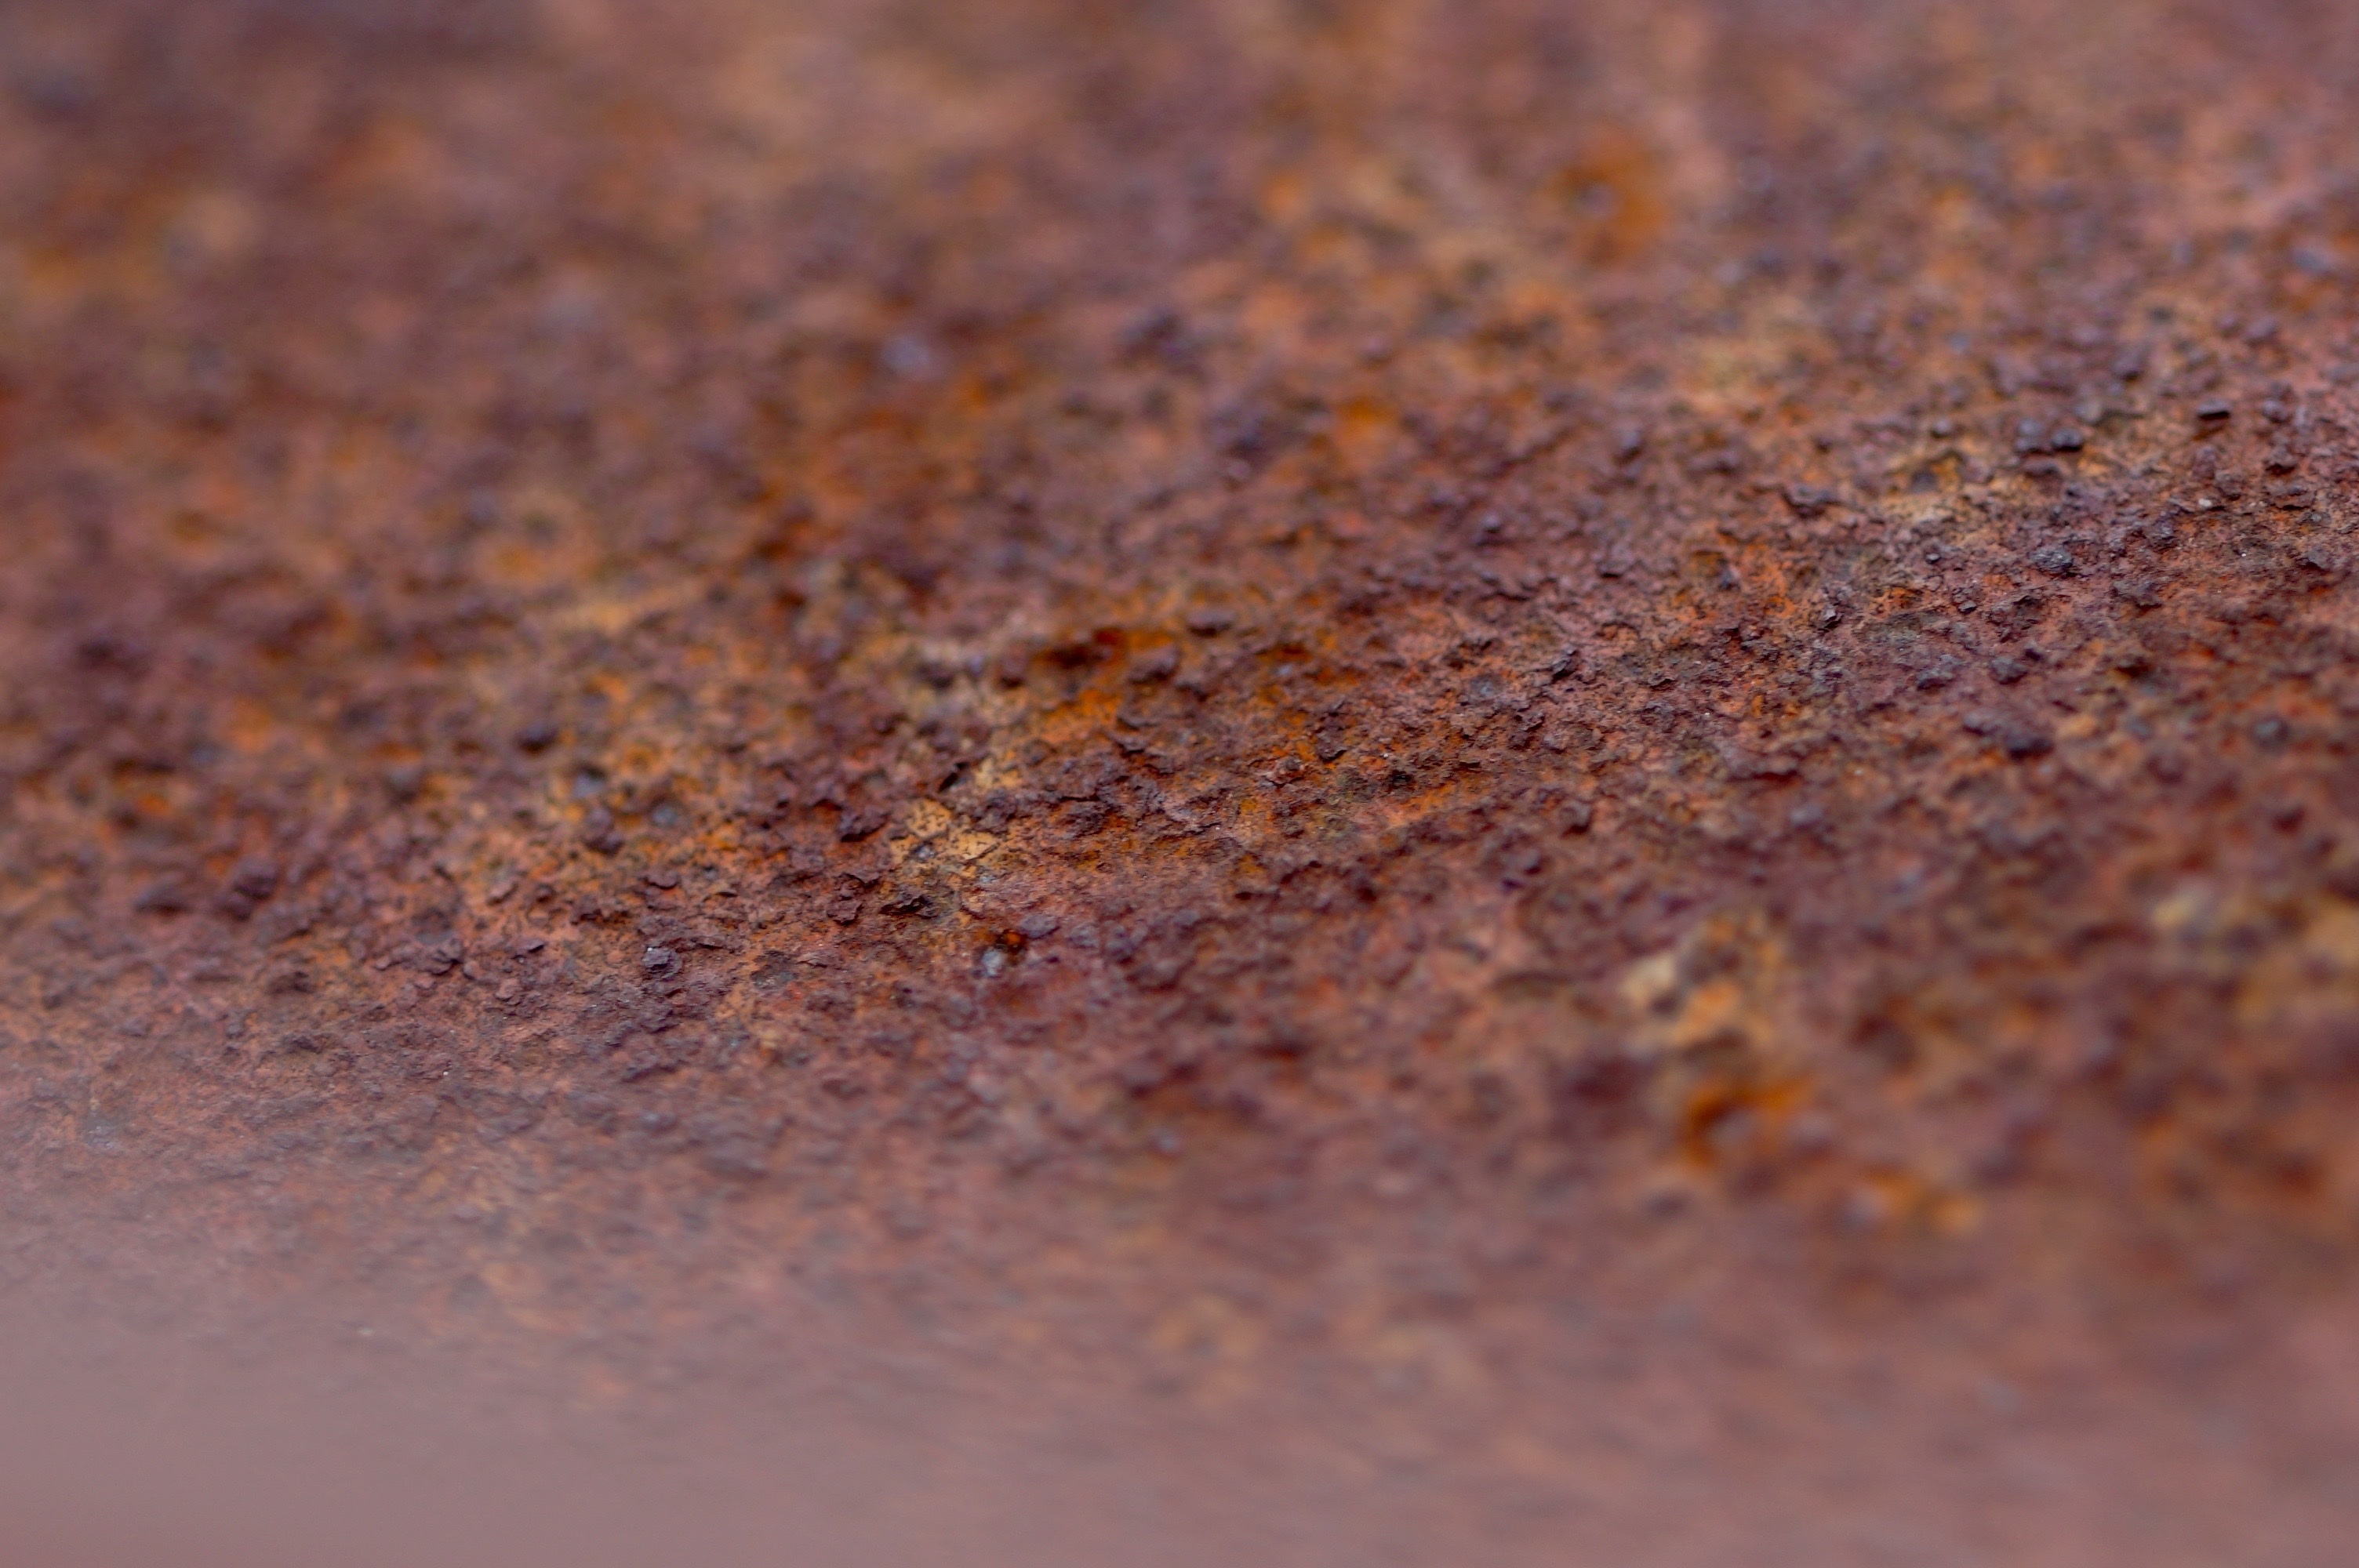
sand, structure, photography, texture, leaf, rust, red, brown, soil, close up, stainless, macro photography, rauh, eaten on